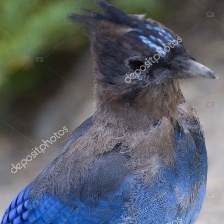
Species: AZURE JAY
Scientific name: CYANOCORAX CAERULEUS
ImageNet parent category: jay